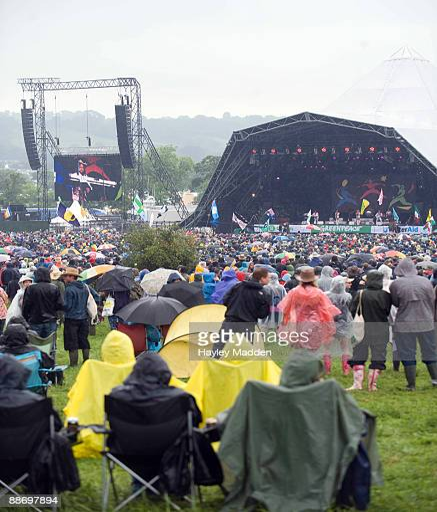
a general view of the pyramid stage in the rain